John Rolle (died 1706)

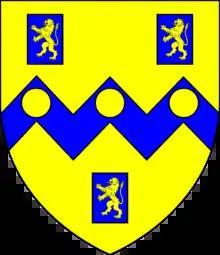
Arms of Rolle: "Or, on a fesse dancetté between three billets azure each charged with a lion rampant of the first three bezants"

Sir John Rolle (1626 – April 1706), KB, of Stevenstone, Devon, was an English landowner, Sheriff of Devon in 1682 and MP for Barnstaple (1660) and for Devon (1661–1679). The Travel Journal of Cosimo III de' Medici, Grand Duke of Tuscany (1642-1723) states of him: "This gentleman is one of the richest in the country, having an estate of six thousand pounds sterling per annum, besides a considerable property in ready money".